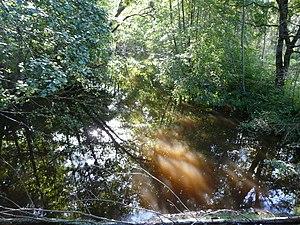
Le Bandiat près de Villejalet, entre Saint-Martin-le-Pin (à gauche) et Lussas-et-Nontronneau (à droite), Dordogne, France. Vue prise en direction de l'amont.
Lussas-et-Nontronneau est une commune française située dans le département de la Dordogne, en région Nouvelle-Aquitaine.